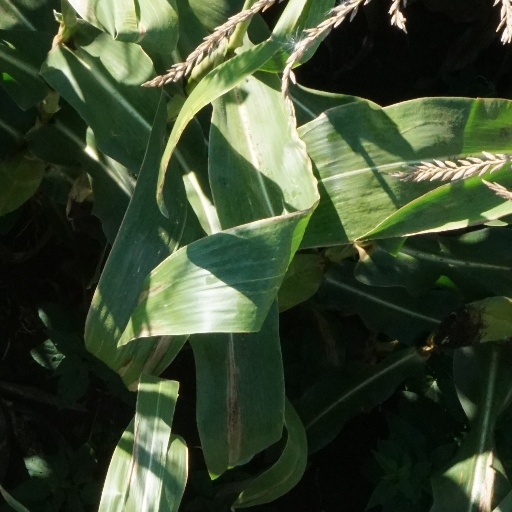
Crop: maize; corn